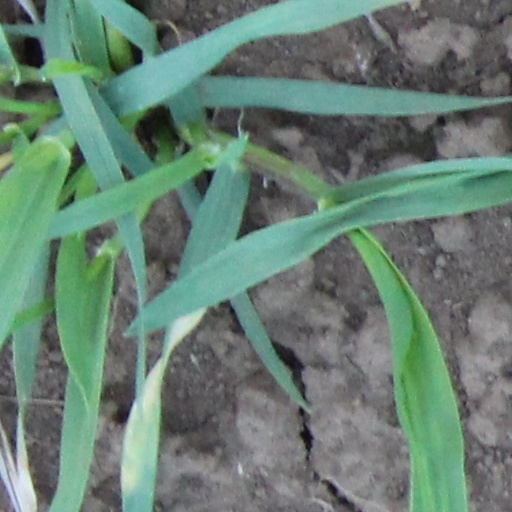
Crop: wheat